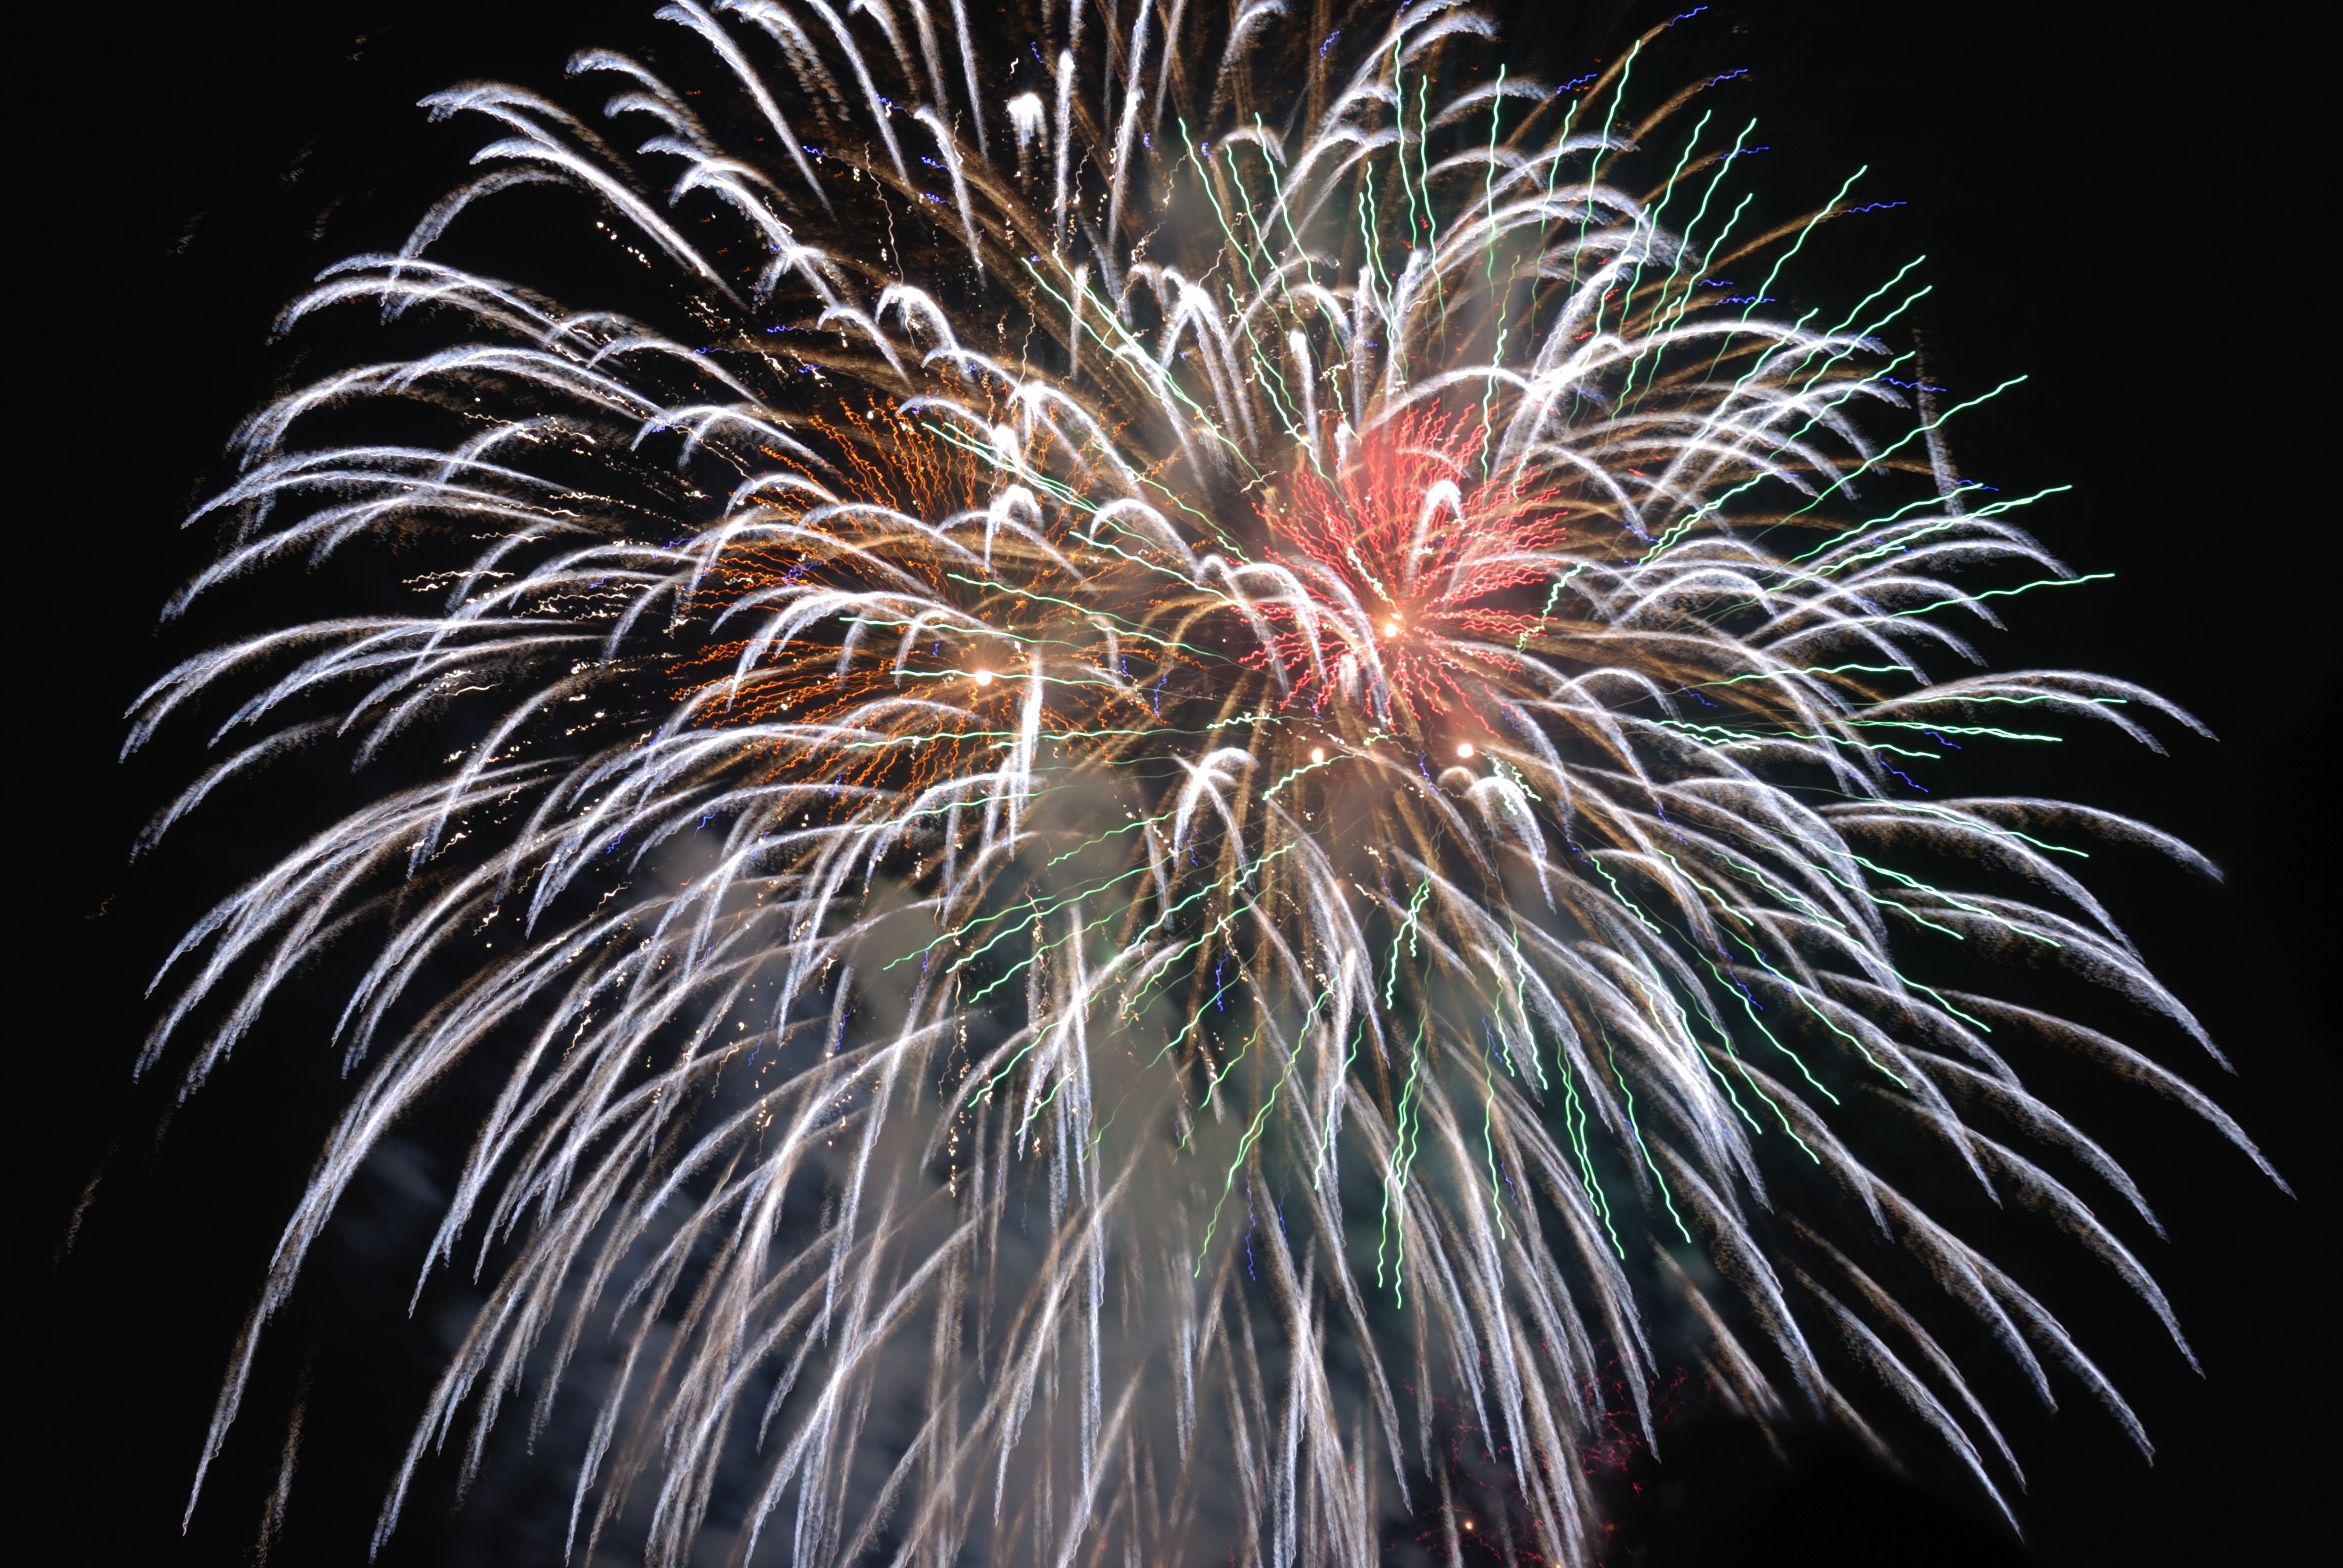
light, white, recreation, red, color, colorful, new year, fireworks, beautiful, event, colored, vietnam, new year's eve, new year's day, outdoor recreation, lunar new year, traditional eve